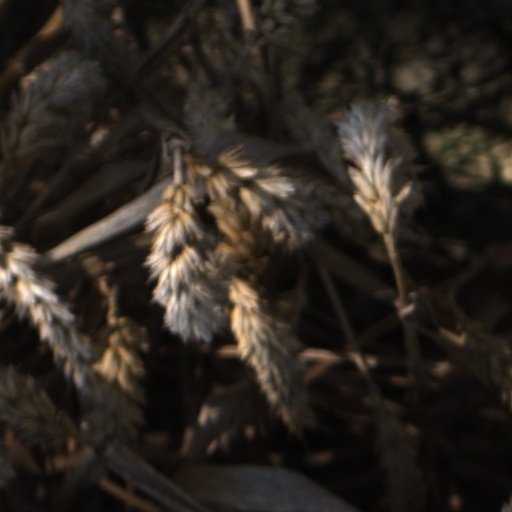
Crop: wheat